Funerary art

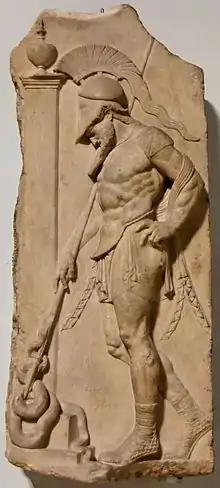
Warrior with cuirass and helmet leaning on his spear in front of a funerary stele; the snake symbolizes the soul of the dead. Marble, Roman, 1st century BCE, imitating the Greek classical style of the 5th century BCE. From Rhodes.

Egyptian funerary art was inseparable to the religious belief that life continued after death and that "death is a mere phase of life". Aesthetic objects and images connected with this belief were partially intended to preserve material goods, wealth and status for the journey between this life and the next, and to "commemorate the life of the tomb owner ... depict performance of the burial rites, and in general present an environment that would be conducive to the tomb owner's rebirth." In this context are the Egyptian mummies encased in one or more layers of decorated coffin, and the canopic jars preserving internal organs. A special category of Ancient Egyptian funerary texts clarify the purposes of the burial customs. The early mastaba type of tomb had a sealed underground burial chamber but an offering-chamber on the ground level for visits by the living, a pattern repeated in later types of tomb. A Ka statue effigy of the deceased might be walled up in a "serdab" connected to the offering chamber by vents that allowed the smell of incense to reach the effigy. The walls of important tomb-chambers and offering chambers were heavily decorated with reliefs in stone or sometimes wood, or paintings, depicting religious scenes, portraits of the deceased, and at some periods vivid images of everyday life, depicting the afterlife. The chamber decoration usually centred on a "false door", through which only the soul of the deceased could pass, to receive the offerings left by the living.